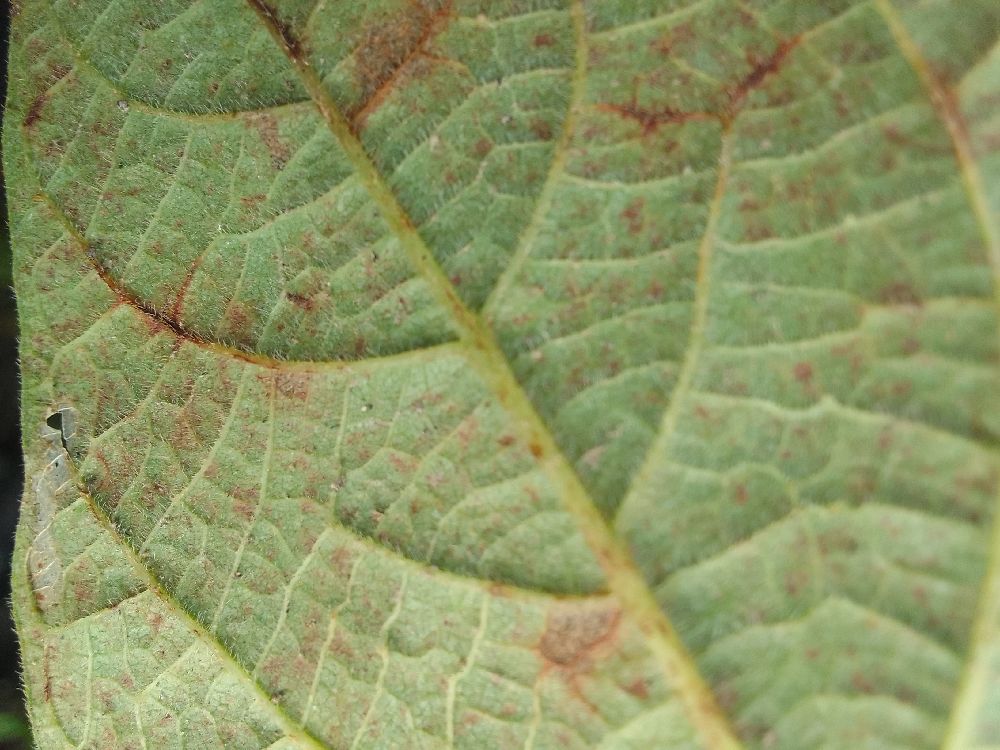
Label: anthracnose